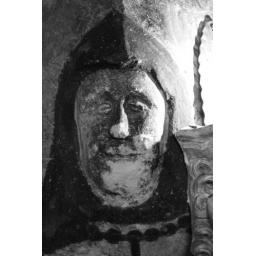
Carving in sand stone of a saint in a underground church. 2005-12-26_img_0556.jpg